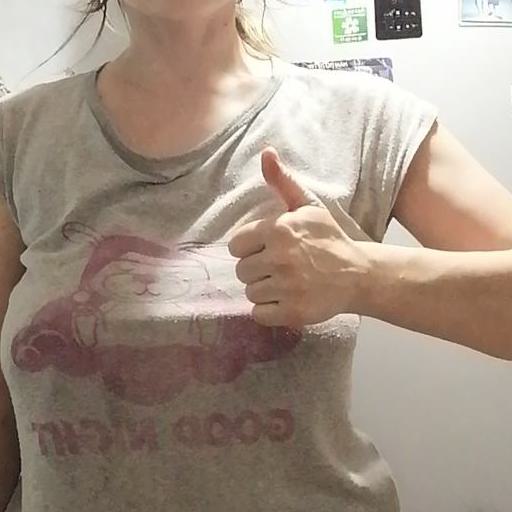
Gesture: like